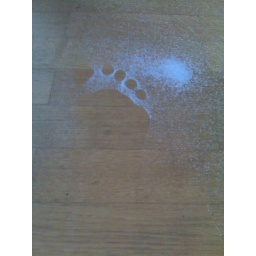
Frida stepped in salt used to rescue the table cloth from red wine stains